2015 Mina stampede

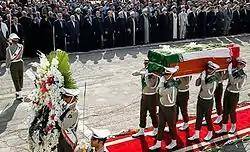
Return of deceased bodies to Mehrabad Airport, with Iranian officials in attendance, 3 October 2015.

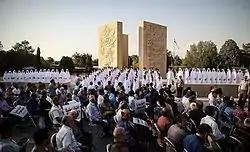
Anniversary of the event at the Behesht-e Zahra cemetery, where 1987 Mecca incident victims are also buried.

Lebanon-based Arabic-language daily "Ad-Diyar" reported that a convoy escorting Mohammad bin Salman Al Saud, Deputy Crown Prince and Saudi Minister of Defense, composed of 200 soldiers and 150 police officers initiated the disaster by blocking a street forcing pilgrims to turn around against the flow of traffic. The paper also alleged that the deputy crown prince and entourage swiftly left the scene, and that the Saudi authorities sought to impose a media blackout on reporting the Prince's presence in the area.